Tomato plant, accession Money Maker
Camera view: bottom (45 deg); turntable rotation: 270 degrees
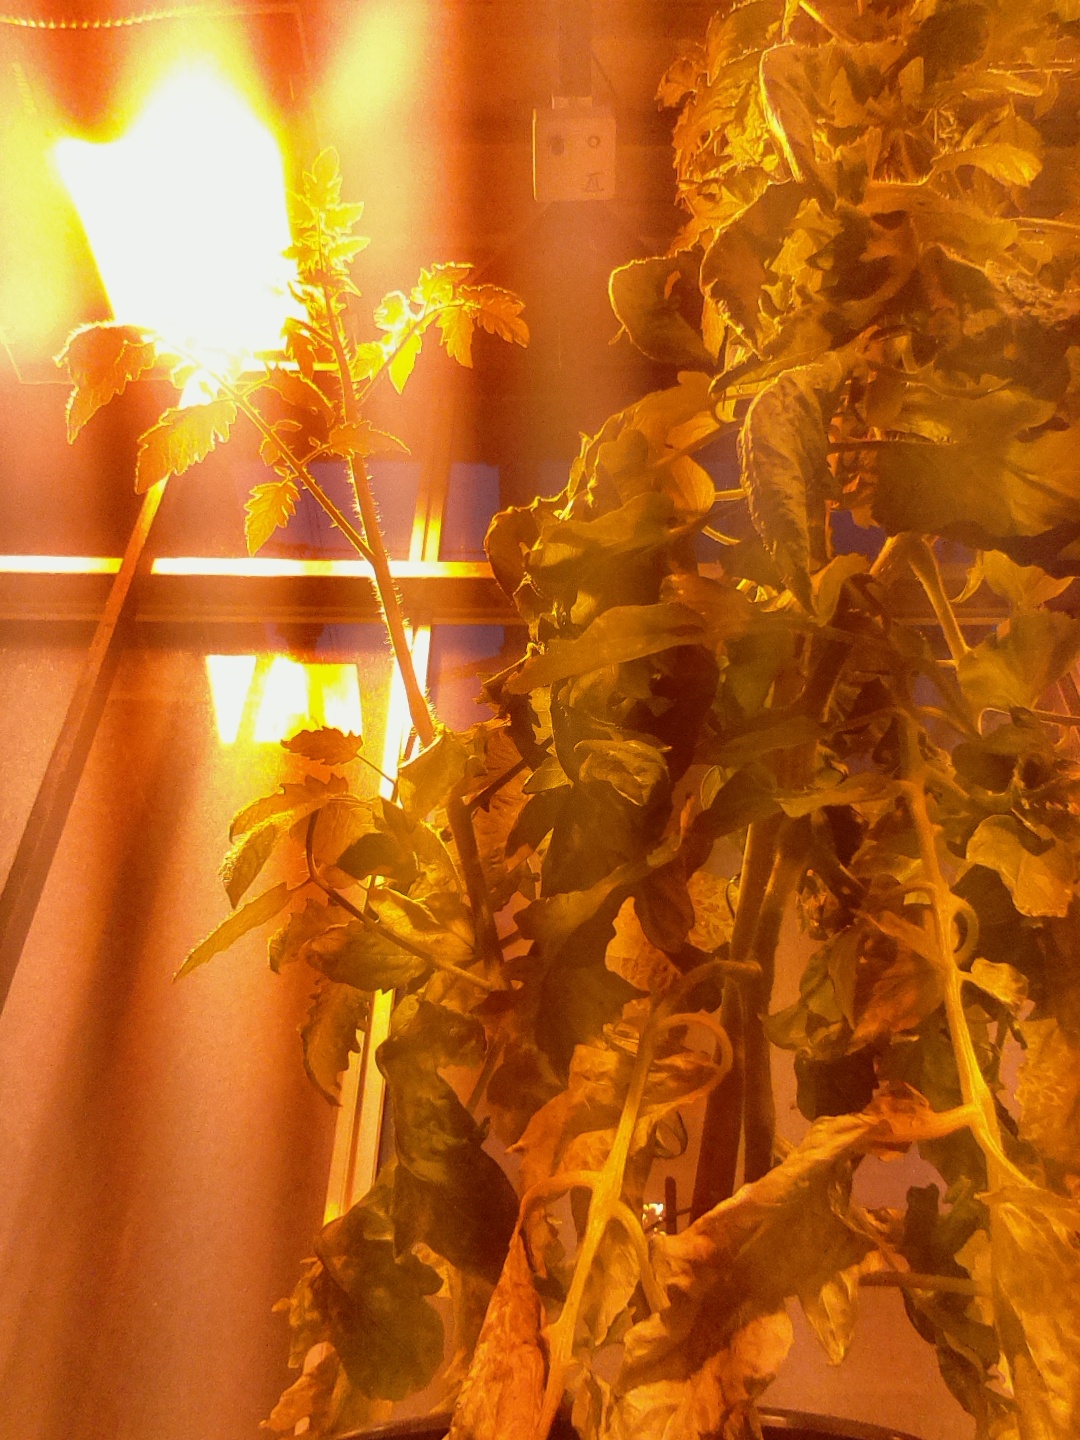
BBCH growth stage 73: 30%-40% of final fruit size